Aberystwyth

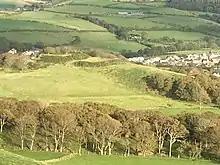
Site of original Aberystwyth Castle at Tan y Castell

The recorded history of Aberystwyth may be said to date from the building of a fortress in 1109 by Gilbert Fitz Richard (grandfather of Richard de Clare, known as Strongbow, the Cambro-Norman lord notable for his leading role in the Norman invasion of Ireland). Gilbert Fitz Richard was granted lands and the lordship of Cardigan by Henry I, including Cardigan Castle. The fortress built in Aberystwyth was located about a mile and a half south of today's town, on a hill over the south bank of the Ystwyth River, thus giving the settlement of Aberystwyth its name. The location is now known as Tan-Y-Castell.